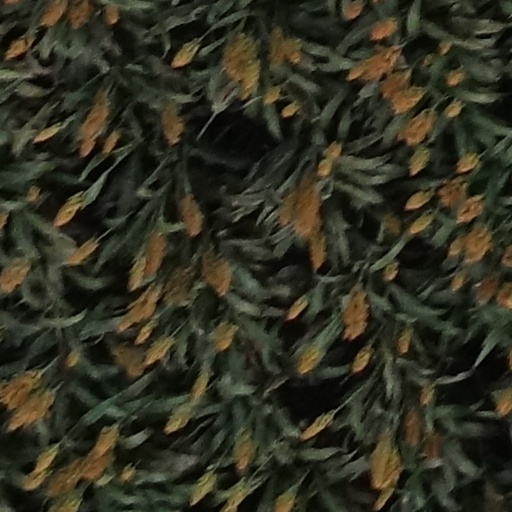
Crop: sorghum